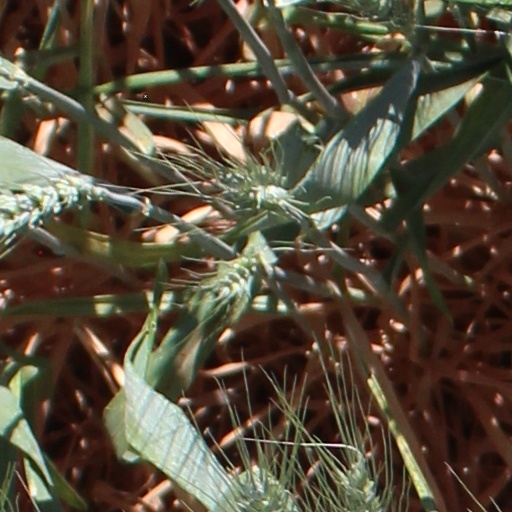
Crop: wheat